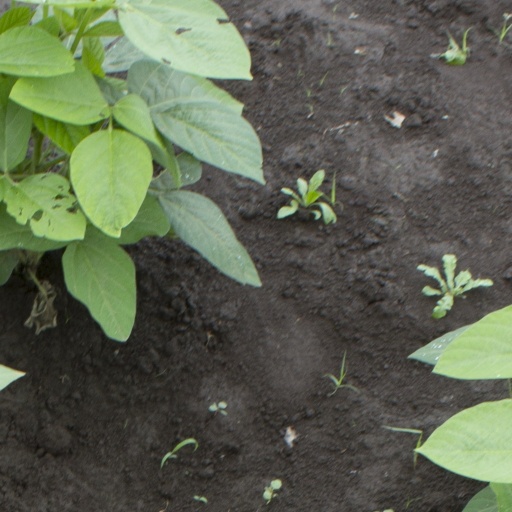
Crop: soybean